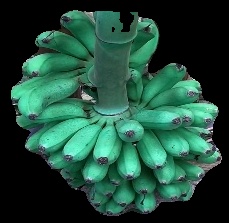
Variety: rasbale
Grade: grade1